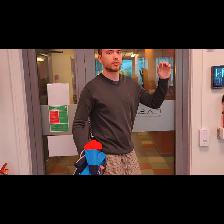
Label: Human